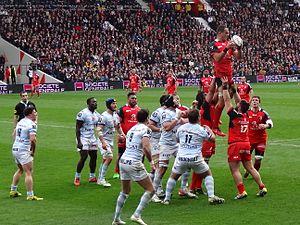
Touche lors du match Stade Toulousain - Racing 92 le 17 avril 2016
Cet article retrace l'historique détaillé des confrontations entre les deux clubs français de rugby à XV du Racing 92 et du Stade toulousain.
Julien Brugnaut, né le 17 novembre 1981, est un joueur français de rugby à XV qui évolue au poste de pilier. Il compte deux sélections en équipe de France.
Mathieu Raynal, né le 9 aout 1981 à Perpignan, est un arbitre international français de rugby à XV.
Camille Chat, né le 18 décembre 1995 à Auxerre, est un joueur international français de rugby à XV évoluant au poste de talonneur. Il joue au sein de l'effectif du Racing 92 depuis 2015 ainsi qu'en équipe de France depuis 2016.
William Michael Phillips dit Mike Phillips, né le 29 août 1982 à Carmarthen, est un joueur gallois de rugby à XV évoluant au poste de demi de mêlée. À l'issue de sa carrière, il compte 94 sélections avec l'équipe du pays de Galles entre 2003 et 2015.